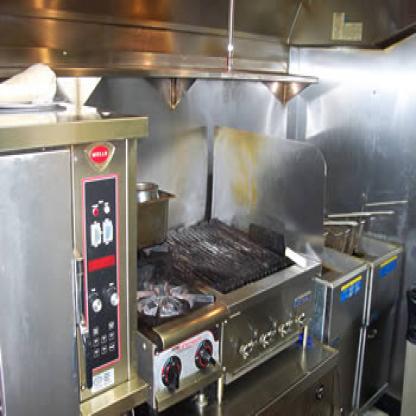
Scene: Indoor